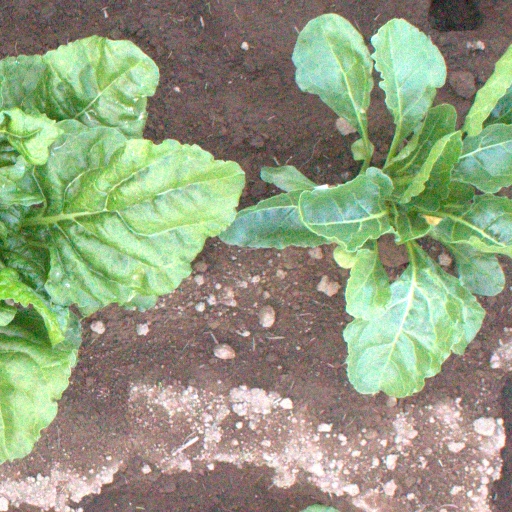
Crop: sugar beet